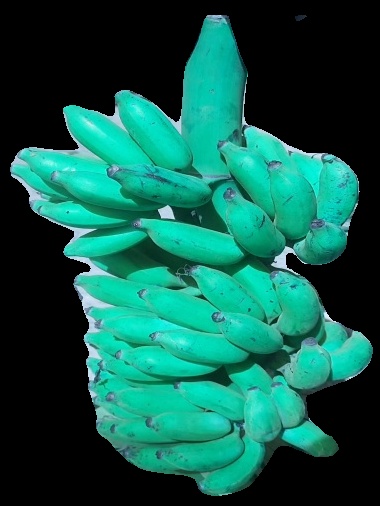
Variety: elakki-bale
Grade: grade3